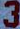
Number: 3